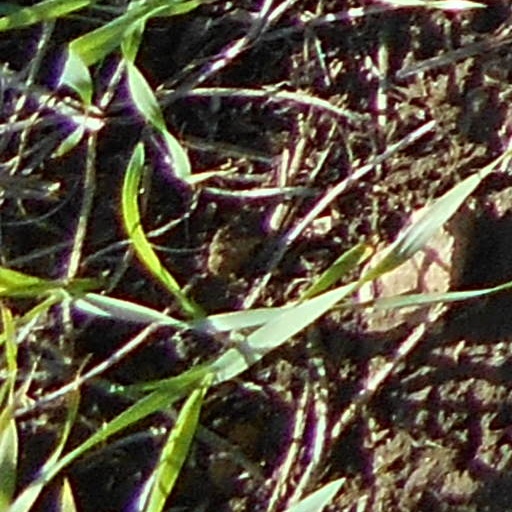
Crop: wheat